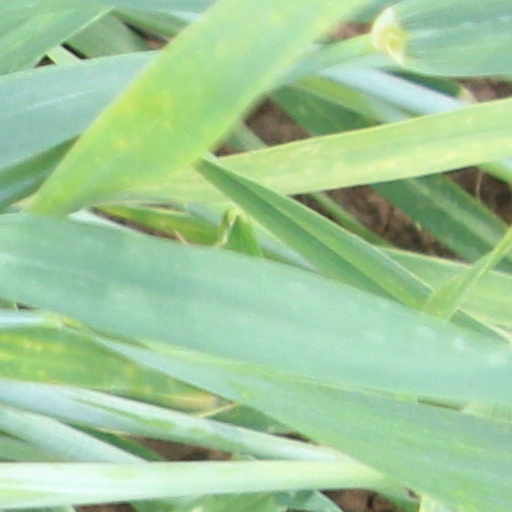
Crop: wheat